History of the Staten Island Railway

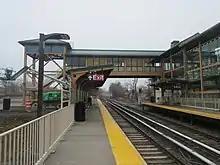
The Arthur Kill station opened in January 2017, replacing the Nassau and Atlantic stations. It was the first new station to open on the railway since the 1930s.

In the 1930s, there was a proposal to build a loop joining the Perth Amboy sub-division at Grasmere with the North Shore Branch at Port Richmond. There also was a proposal to join the North Shore Branch to Tottenville without using the existing West Shore tracks. Staten Island Borough President Joseph A. Palma, in 1936, proposed to extend Staten Island Rapid Transit to Manhattan (via New Jersey) across the Bayonne Bridge, which had been built to accommodate two train tracks. The Port of New York Authority endorsed the second plan in 1937, with a terminal at 51st Street in Manhattan near Rockefeller Center to serve the trains of Erie, West Shore, Lackawanna, Jersey Central, and trains from Staten Island. This original proposal would be brought back in 1950, by Edward Corsi, a Republican candidate for Mayor of New York City.